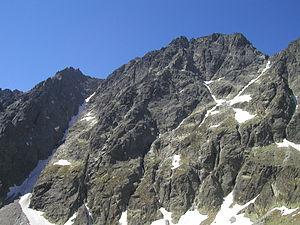
Le Gerlachovský štít, parfois Gerlach ou pic Gerlach en français, culmine à 2 654 mètres d'altitude ce qui en fait le point culminant de la Slovaquie, de la chaîne des Tatras et de toutes les Carpates. Il était le point culminant de la Hongrie jusqu'à la fin de la Première Guerre mondiale et celui de la Tchécoslovaquie jusqu'en 1992.